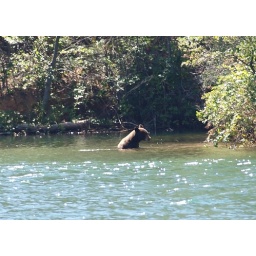
It was 100 degrees at the lake and this bear wanted to swim. He didn't care who was in the area.